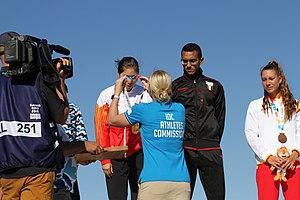
Cérémonie des vainqueurs des Jeux olympiques de la jeunesse de 2018. Pentathlon moderne relais mixte.